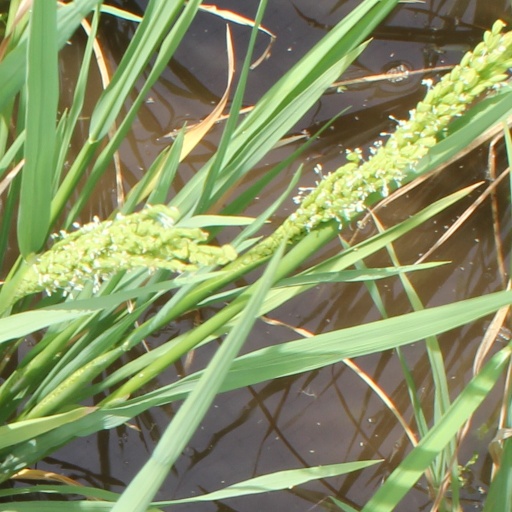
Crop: rice